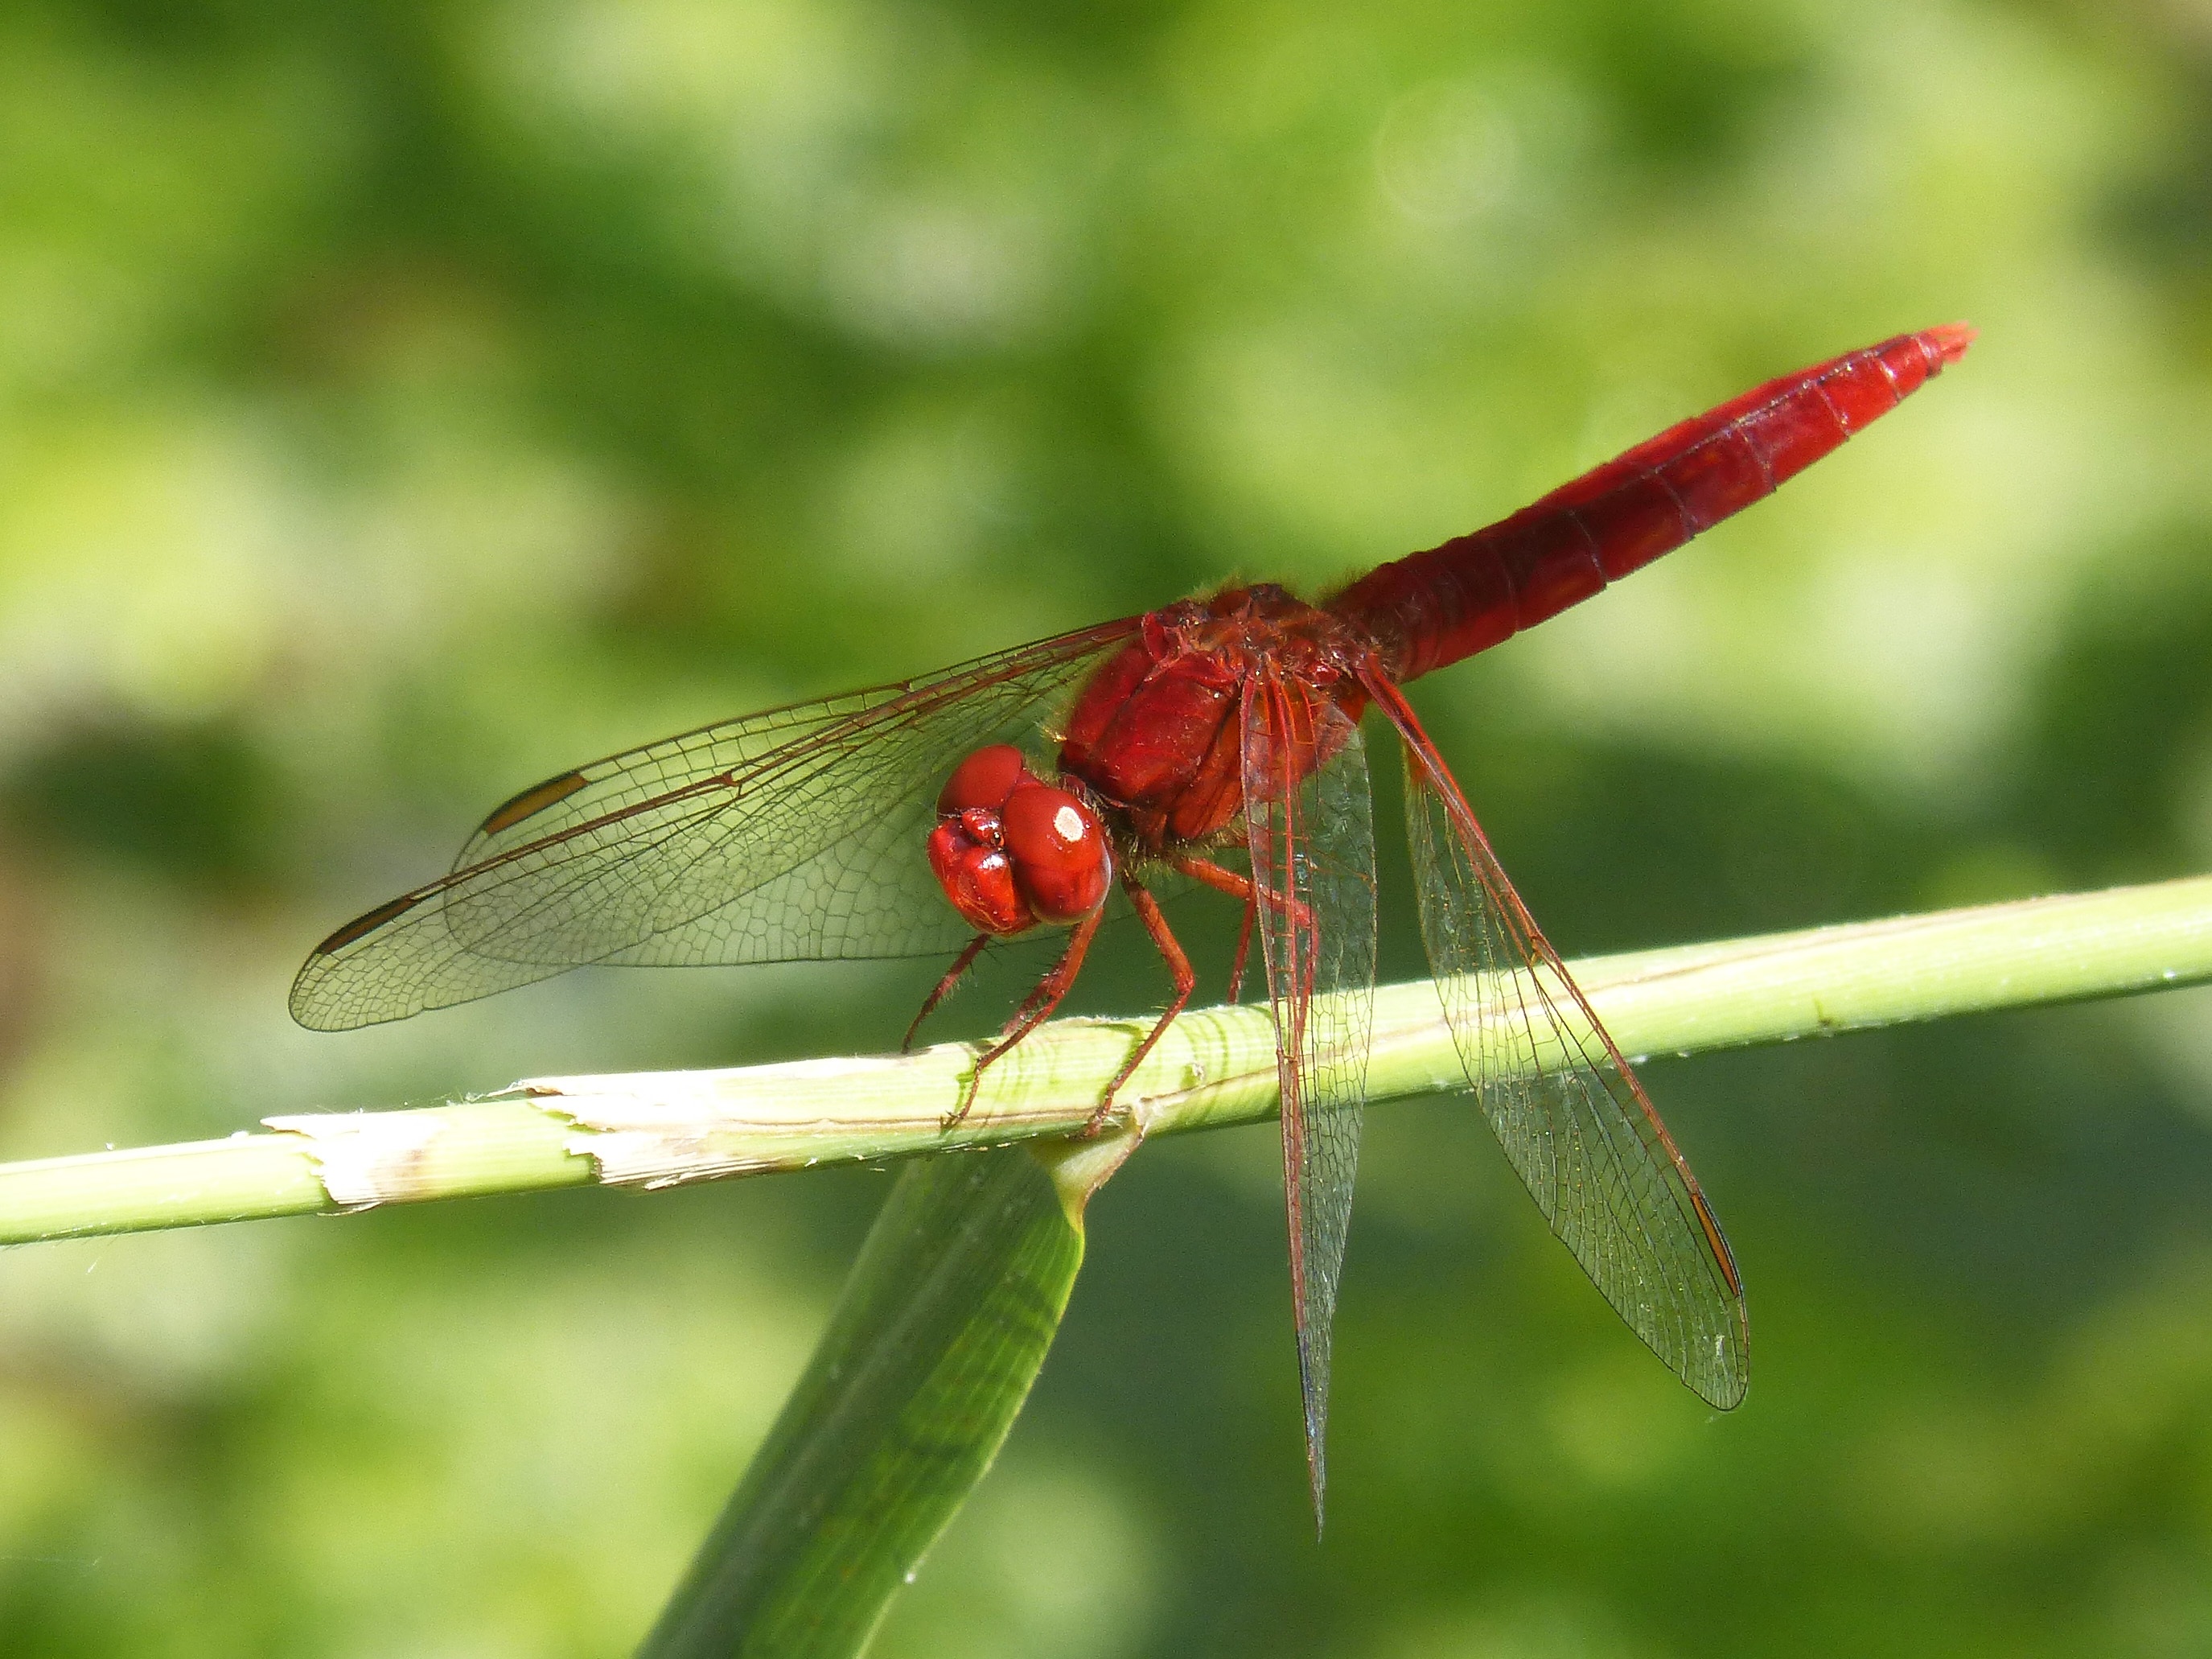
nature, wing, photography, insect, fauna, invertebrate, greenery, close up, dragonfly, wetland, cane, damselfly, macro photography, arthropod, winged insect, red dragonfly, erythraea crocothemis, plant stem, dragonflies and damseflies, net winged insects